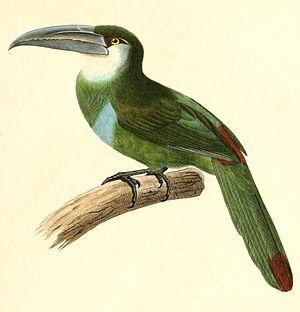
Le Toucanet à ceinture bleue est une espèce d'oiseau de la famille des Ramphastidae.